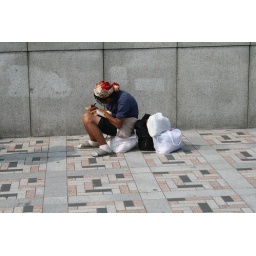
She was close to the girls in Gothic or Costume play attire